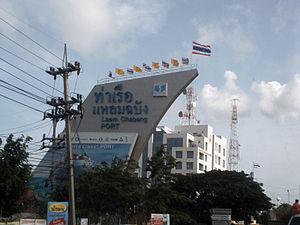
Laem Chabang, en thaïlandais : แหลมฉบัง, est une ville thaïlandaise située dans la province de Chonburi dans l'amphoe Bang Lamung. La municipalité avait une population de 61 801 habitants en 2006. Elle possède le plus important port de Thaïlande, dont la construction a démarré en 1988.